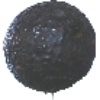
Label: avocado